D100 Radio

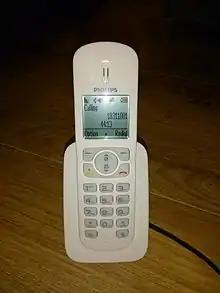
Speaker phone being used to listen to D100 via a telephone line

D100 also offers a unique service where listeners can tune in via a telephone line. This service has been particularly useful for audiences who may not have easy access to the internet. By dialing a specific number, listeners can enjoy live broadcasts and stay connected with their favorite programs. This telephone broadcasting service ensures that D100's content is accessible to a wider audience, including elderly individuals and those in areas with limited internet connectivity.